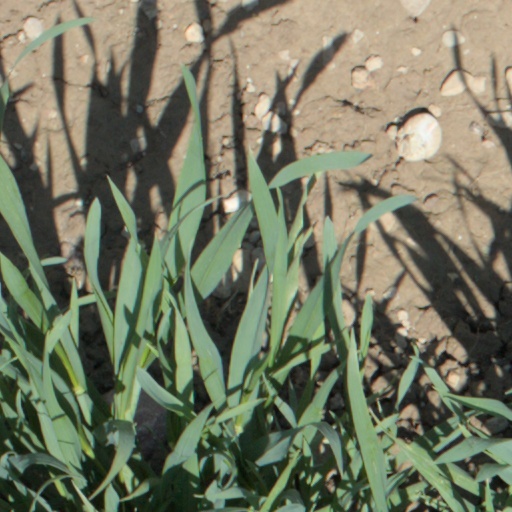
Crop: wheat